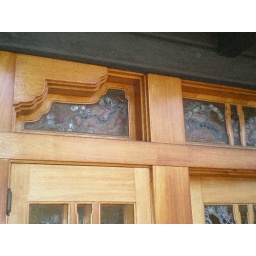
Close up of the window over the front door